Catherine Bagration

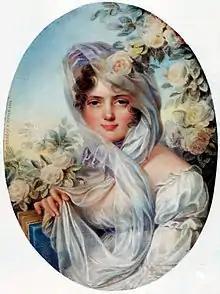
Portrait by Jean-Baptiste Isabey (1820)

She was the daughter of Count Pavel Martinovich Skavronsky (1757–1793), Chamberlain of the Royal Court and Minister Plenipotentiary to Naples, well known for his mental imbalance and extraordinary love of music, and his wife, Catherine von Engelhardt, niece and at the same time favorite of Prince Grigory Potemkin. Her father was the son of Count Karel Samuilovich Skavronsky (1675-1729), presumably eldest brother of Catherine I of Russia. Pavel Martinovich was the last male of his line; the Skavronsky family, who, in 1727, were granted the title of Count in the Russian Empire, heritable by all legitimate male-line descendants. Catherine was educated at the court of the Empress Catherine II the Great and the Empress Maria Feodorovna, wife of her son Emperor Paul I; later becoming her maid of honor.